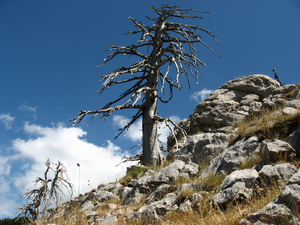
Le massif du Pollino est un massif des Apennins culminant à 2 248 m d'altitude entre la Basilicate et la Calabre.